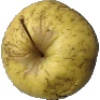
Label: golden_apple